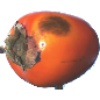
Label: kaki